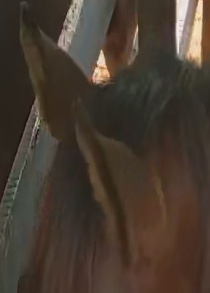
Face region: ears (position_of_ears)
Pain indicator: not_present